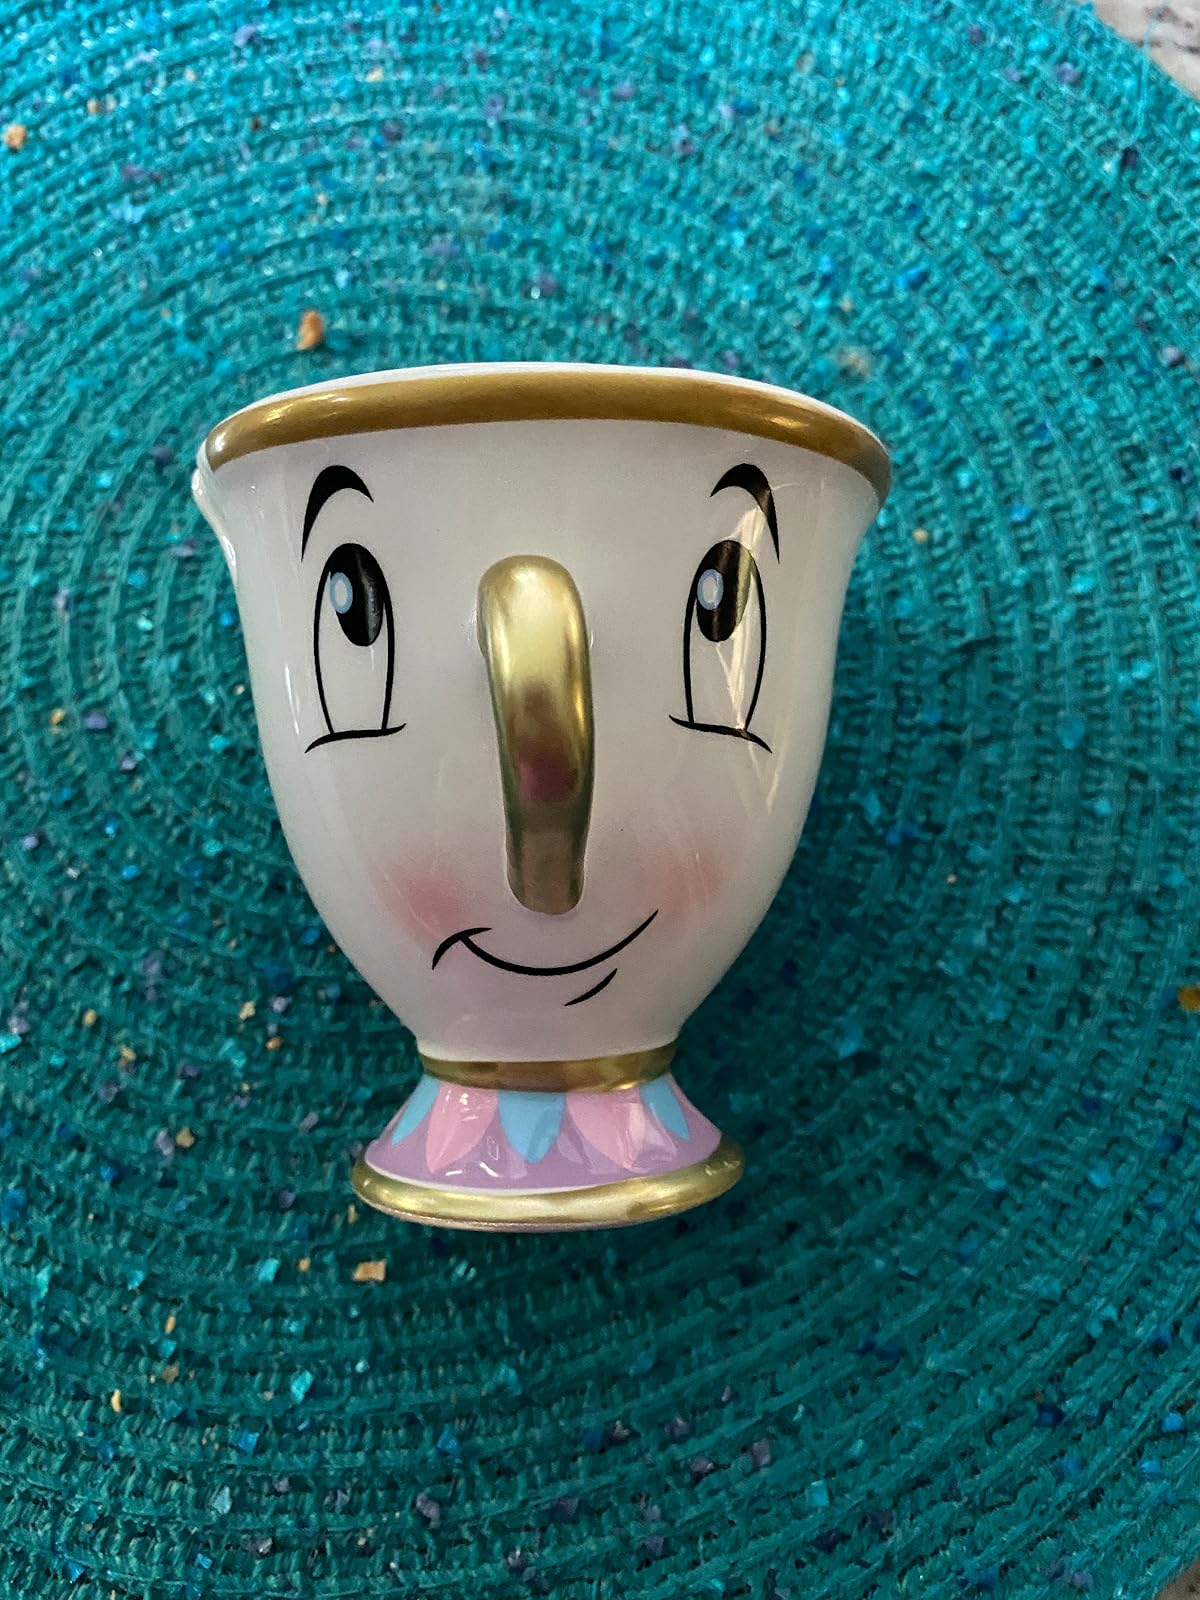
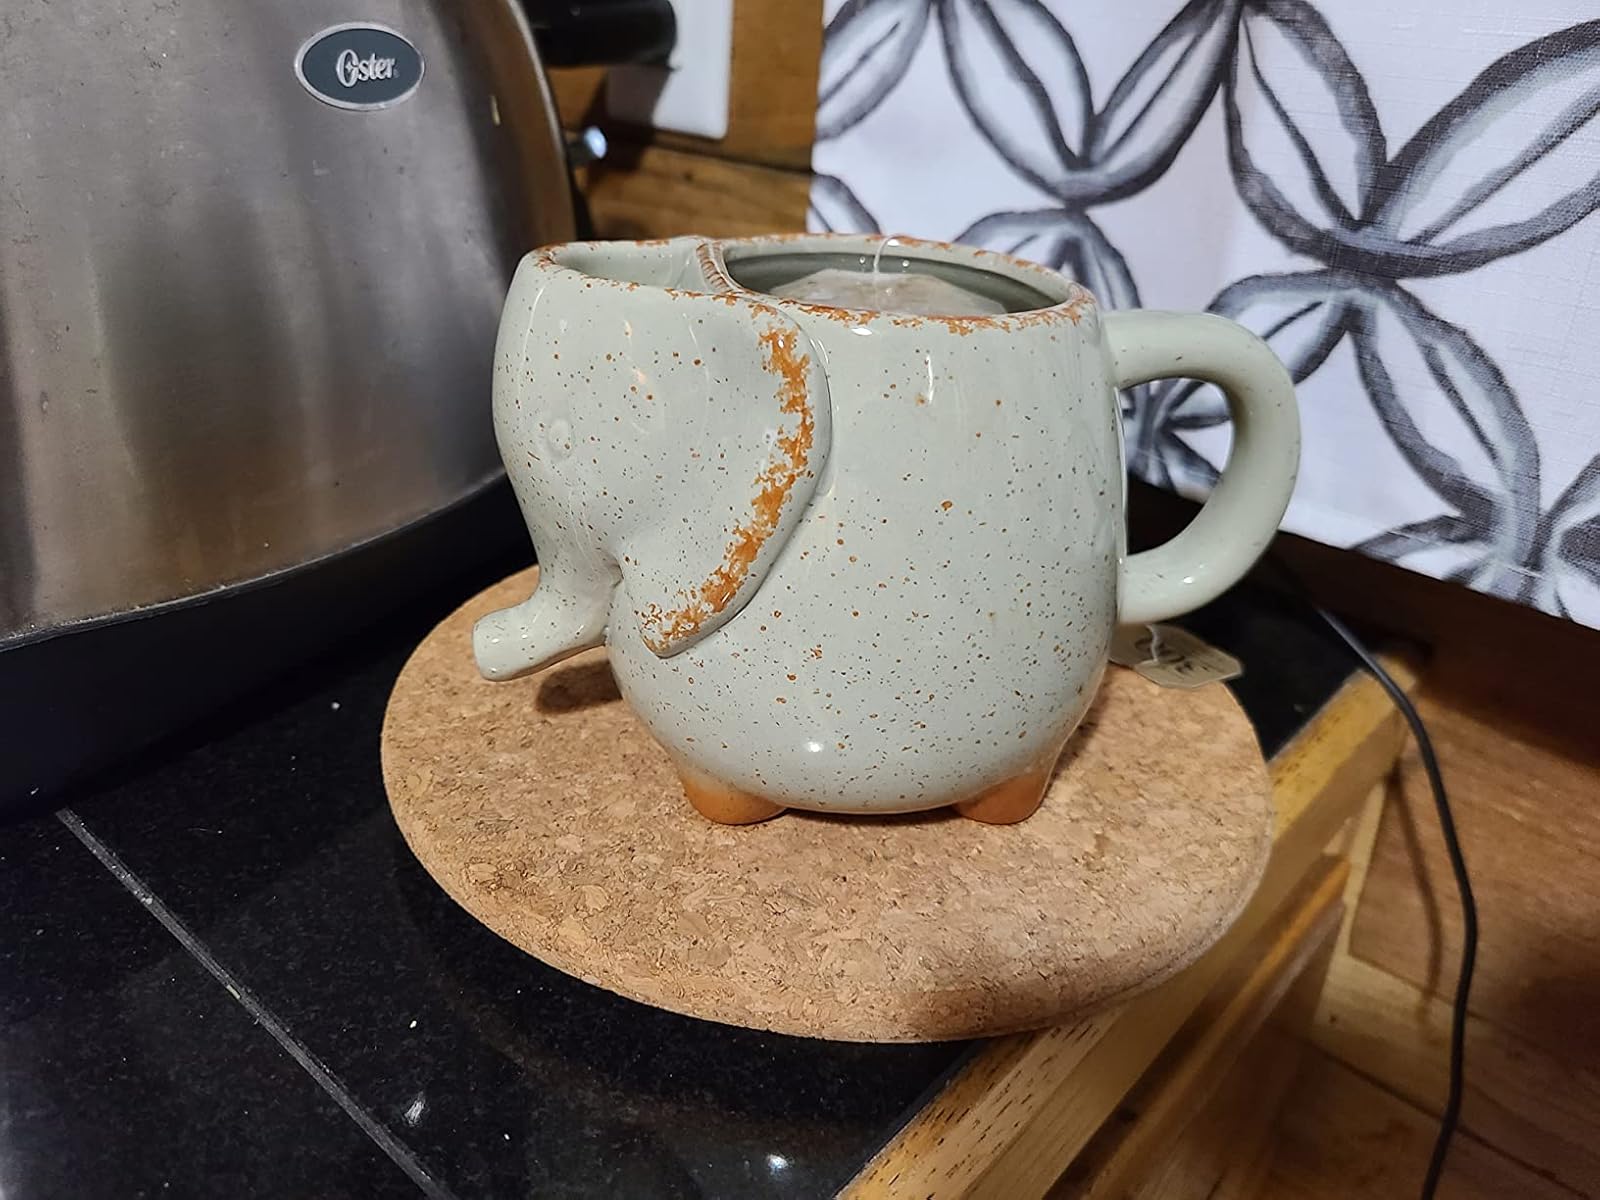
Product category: items_mug
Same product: no